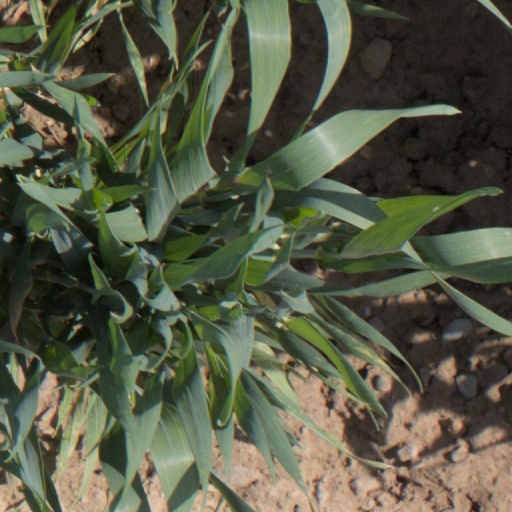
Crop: wheat